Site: brandenburg
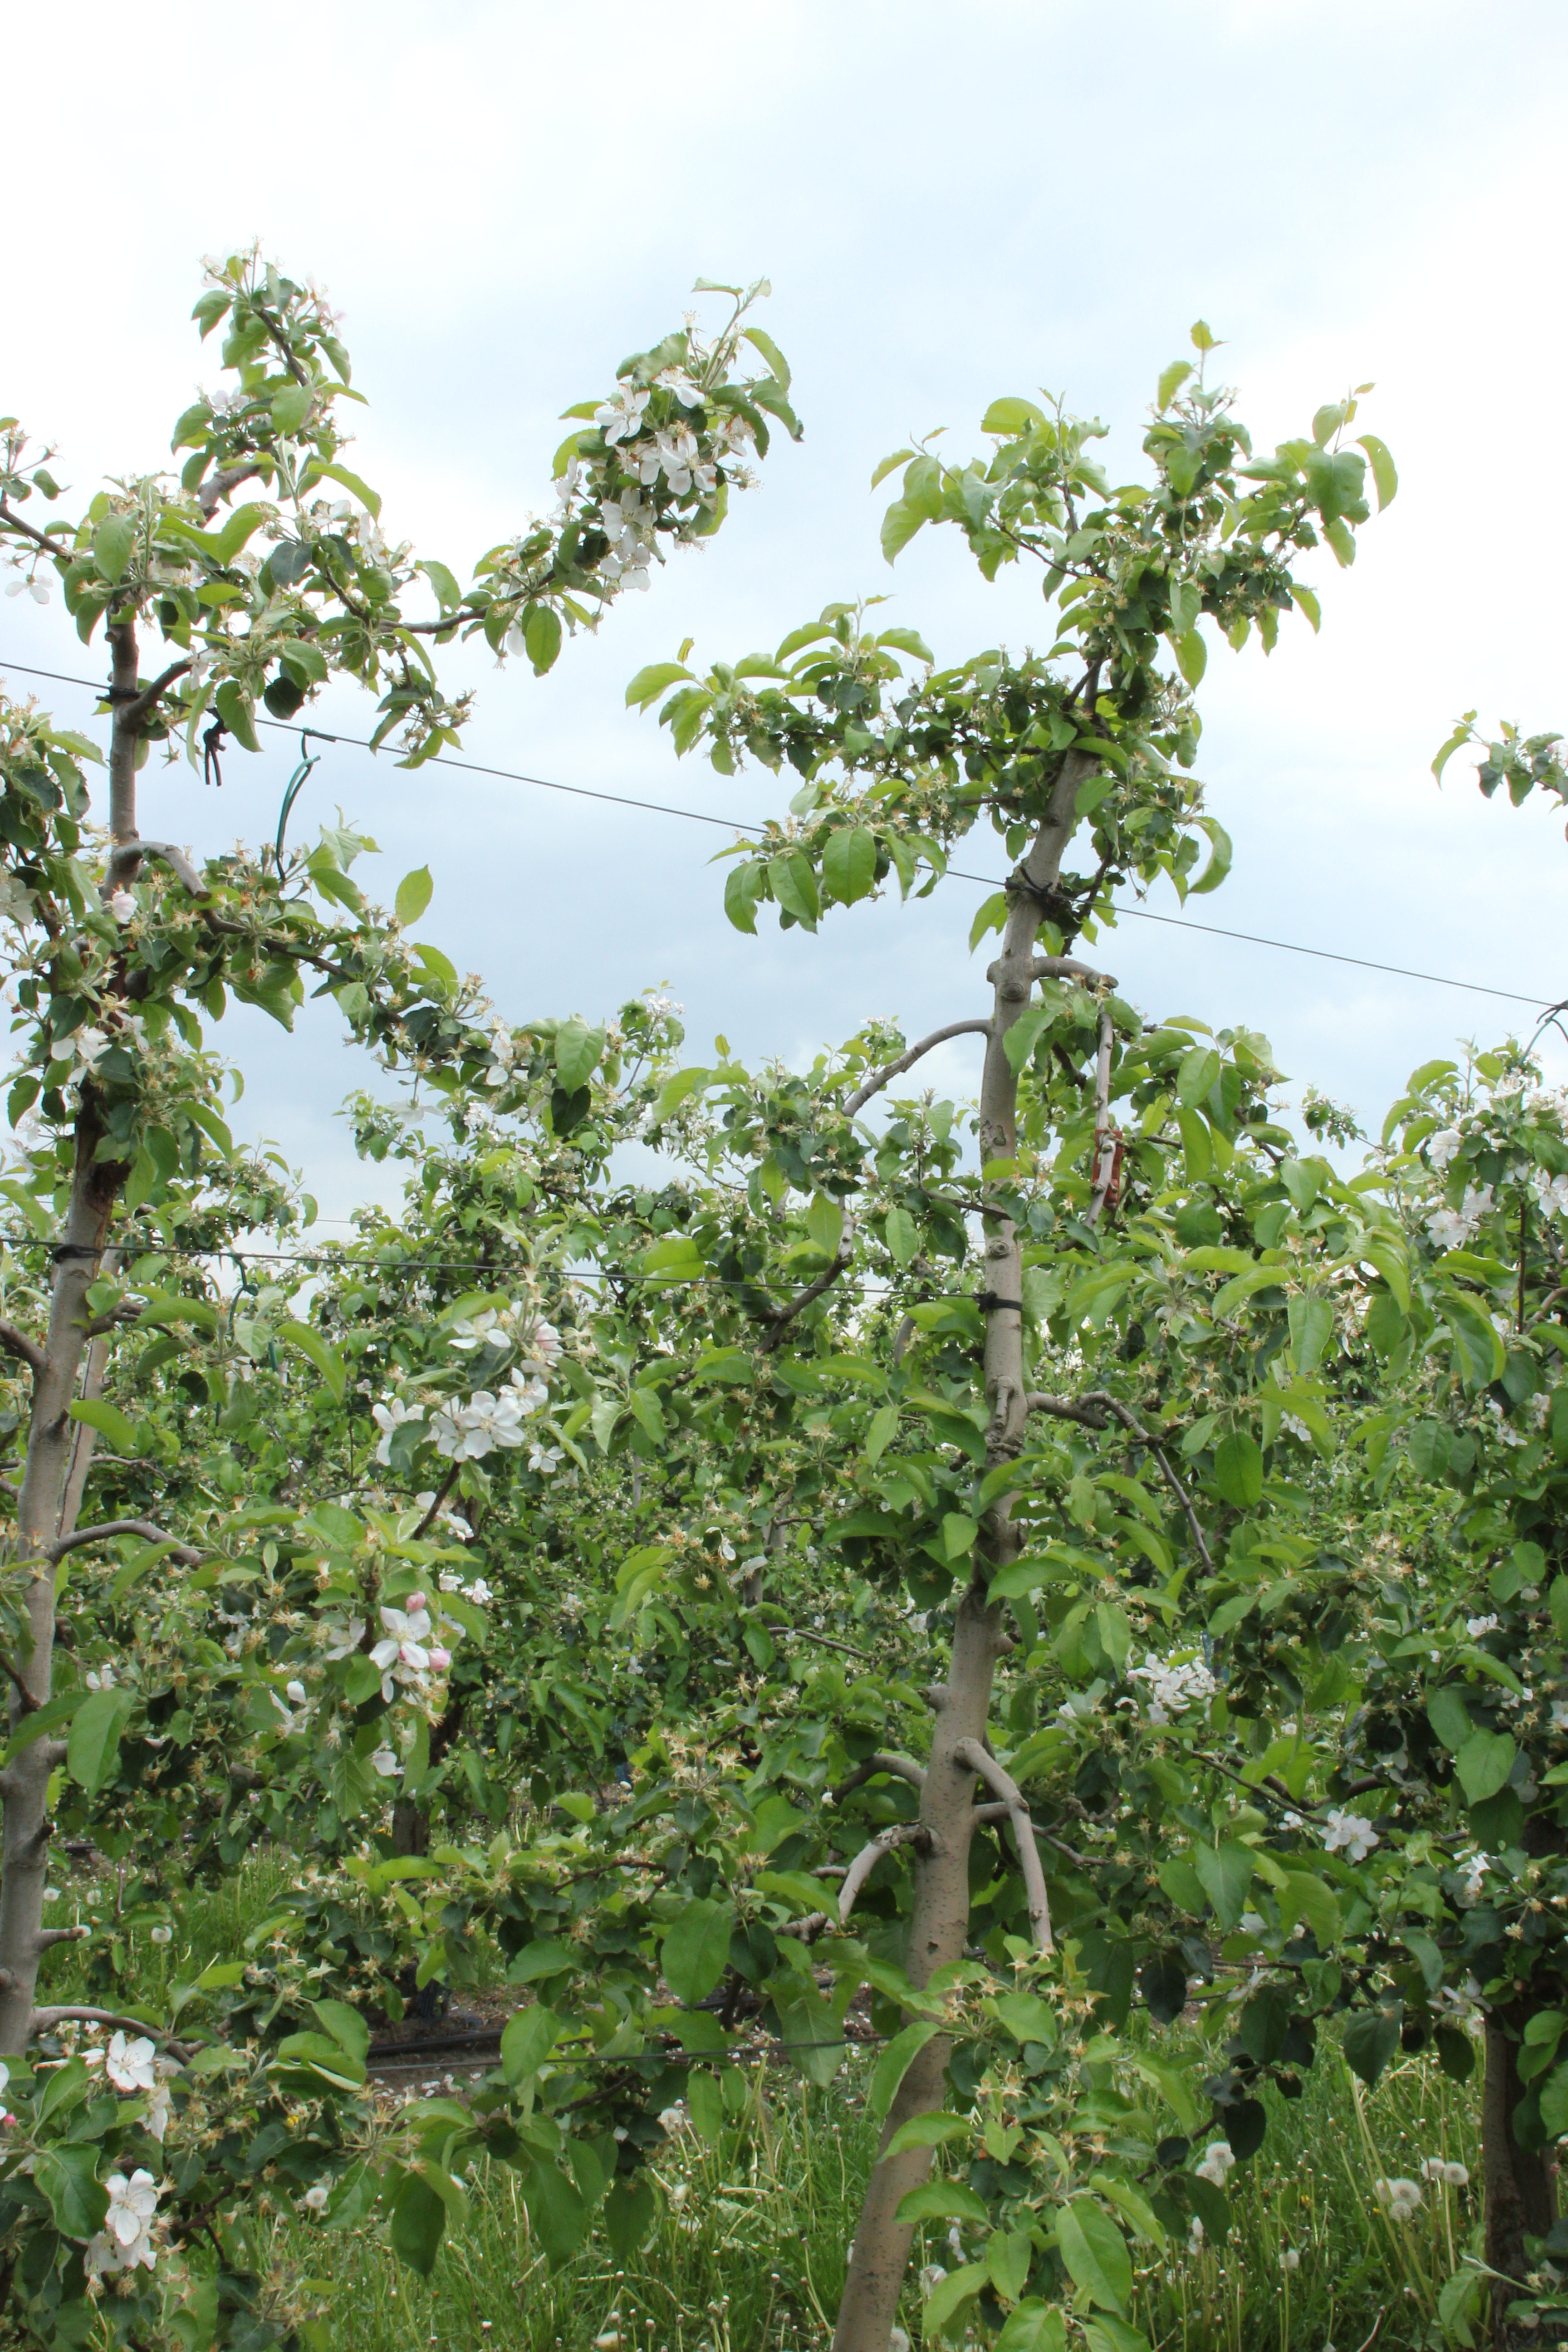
Growth stage (BBCH 67): Flowering